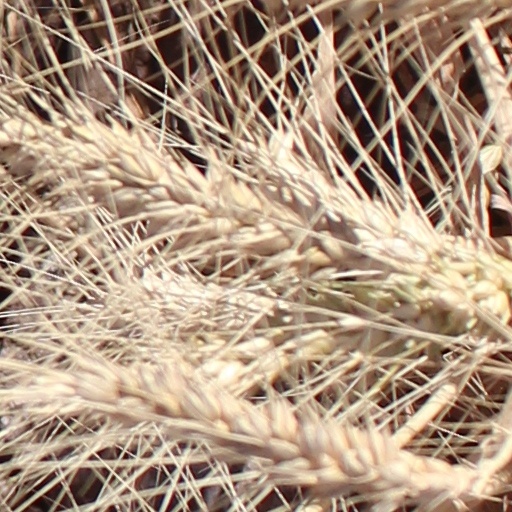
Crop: wheat